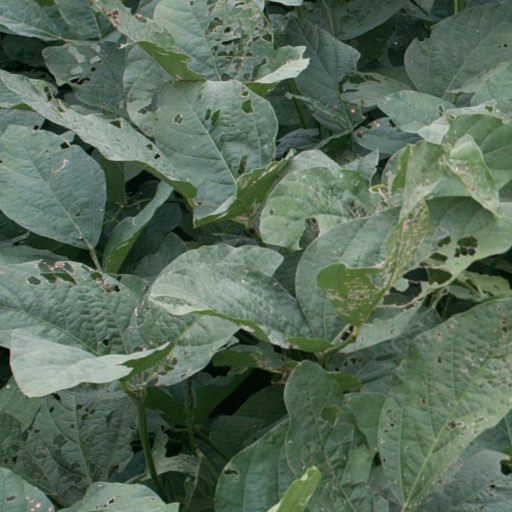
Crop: soybean